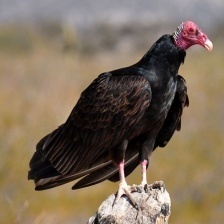
Species: TURKEY VULTURE
Scientific name: CATHARTES AURA
ImageNet parent category: vulture